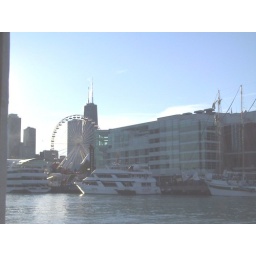
Navy Pier in Chicago - Boat ride on chicago river and lake michigan